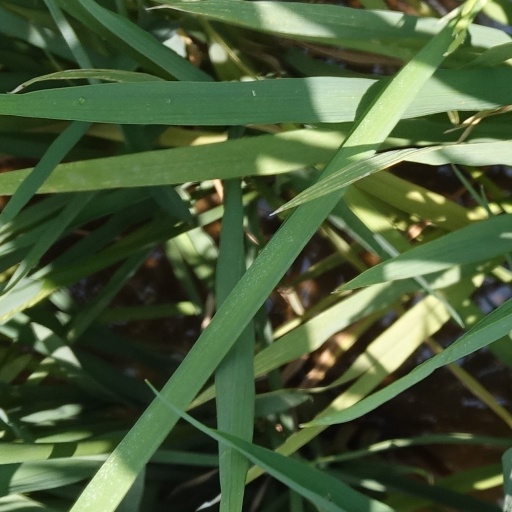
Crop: rice